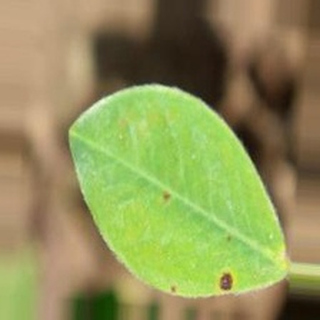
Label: groundnut_early_leaf_spot